Sten Lagergren

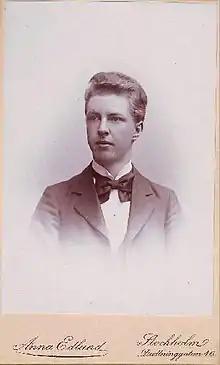
Lagergren in 1896

Sten Yngve Dennis Lagergren (6 May 1876 – 4 April 1922) was a Swedish physical chemist known for his fundamental findings in adsorption kinetics.